Anthony Ponomarenko

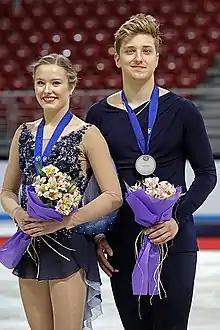
Carreira/Ponomarenko at the 2018 World Junior Championships

Carreira/Ponomarenko won silver medals at both of their JGP events and finished fourth at the JGP Final, held in December in Marseille, France. In January, they took the silver medal at the 2017 U.S. Championships, having placed third in the short and second in the free. Ranked sixth in the short and third in the free, they won the bronze medal at the 2017 World Junior Championships, which took place in March in Taipei, Taiwan.